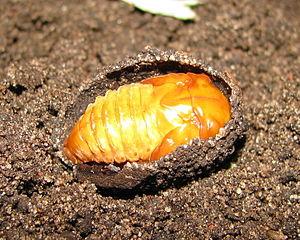
Pachnoda sinuata, la cétoine noir et jaune d'Afrique du sud, est une espèce africaine d'insectes coléoptères de la famille des Scarabaeidae.